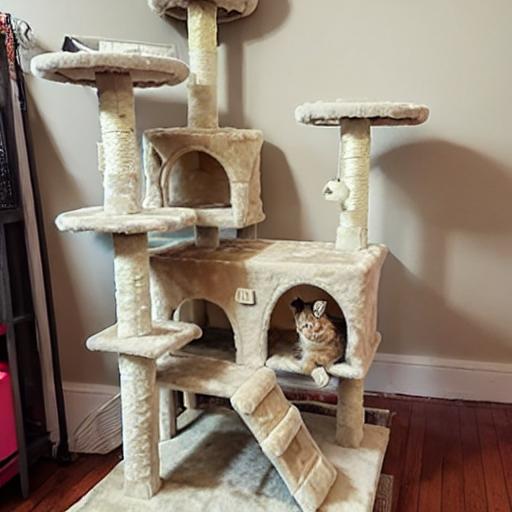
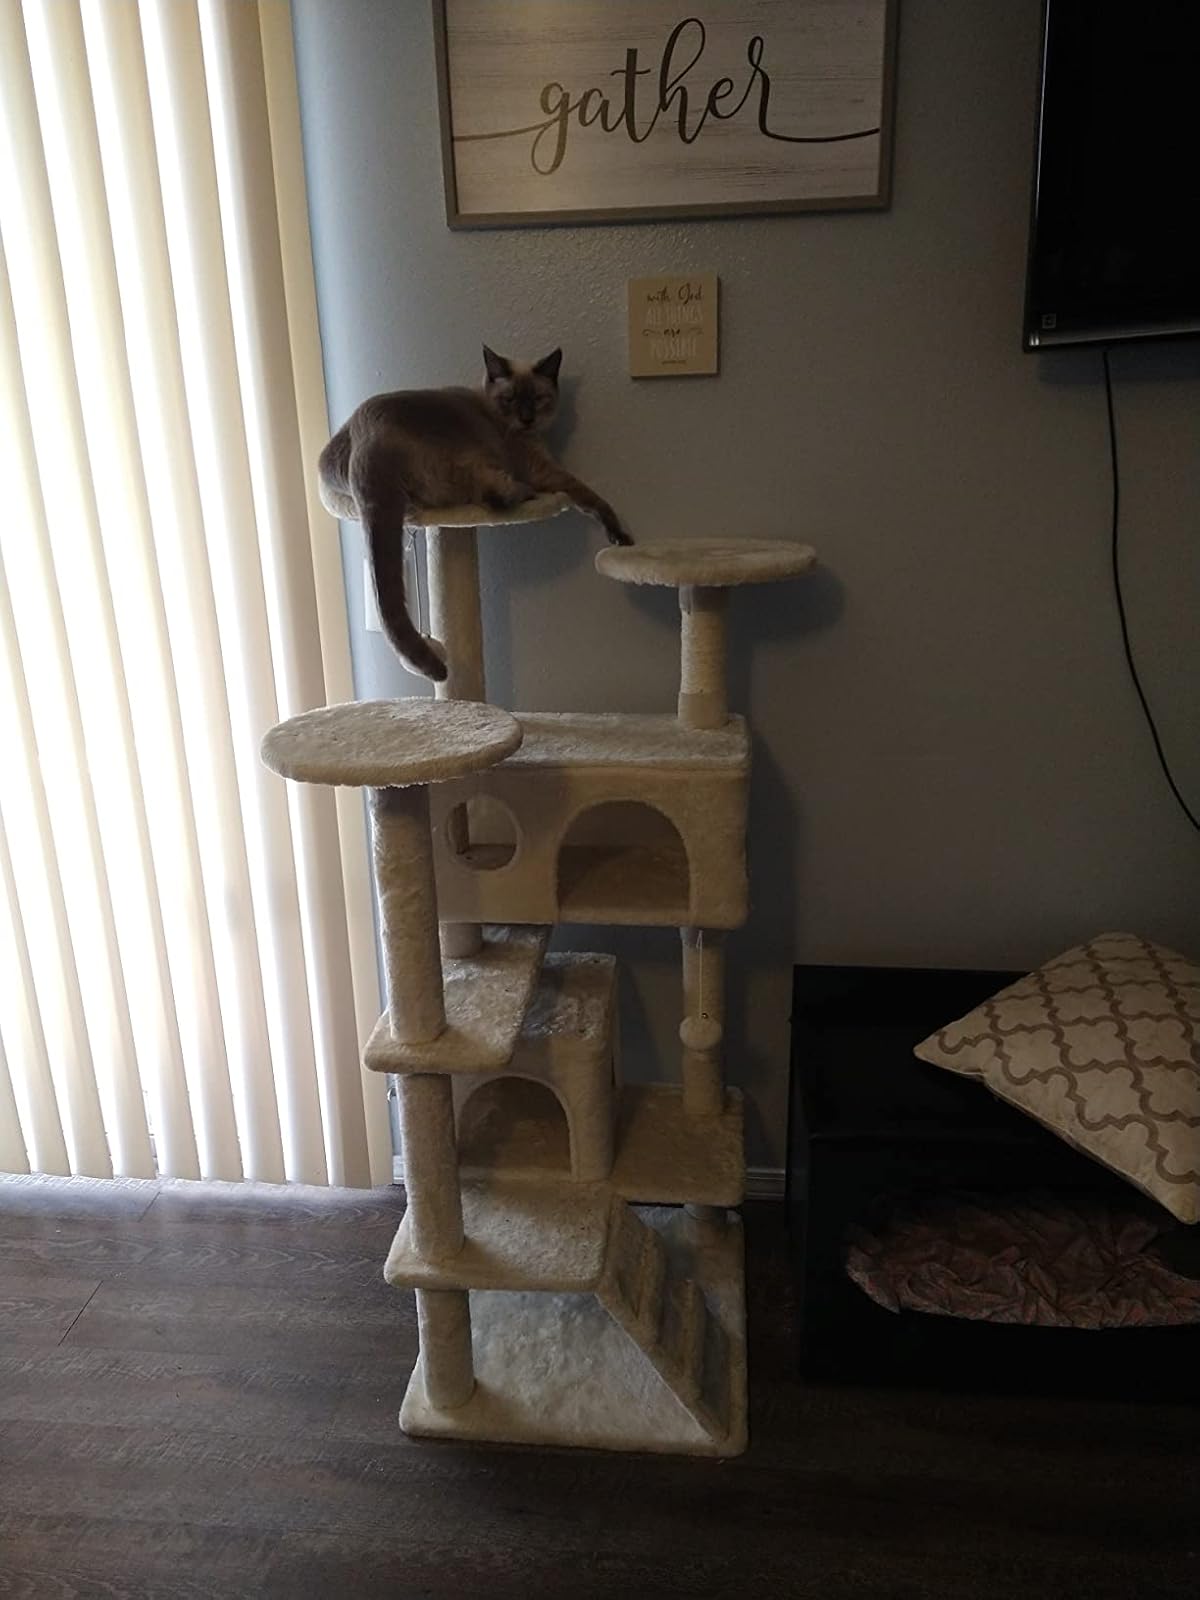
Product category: items_cat tree
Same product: no